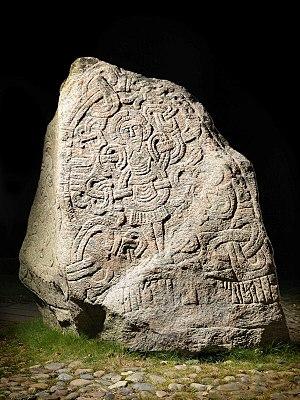
Une stavkirke ou stavkyrkje est une église médiévale en bois typique de la Norvège, bien que des fouilles laissent penser que d'autres églises de ce type aient pu exister ailleurs en Europe du Nord. On a répertorié environ 1 300 églises médiévales, dont 28 ont été sauvegardées en Norvège. On les appelle en français les « églises en bois debout » car des mâts ou poteaux sont utilisés pour soutenir le toit et l'élévation de la nef, mais aussi élever les murs.
La christianisation des peuples scandinaves est la conversion progressive et tardive des peuples germaniques de l'Europe du Nord encore attachés à leurs croyances, qui abandonnent leur paganisme nordique pour embrasser le catholicisme. Elle met un terme, au XIᵉ siècle, à un long processus de christianisation des tribus germaniques initié dès l'époque romaine et qui s'effectua de façon plus ou moins pacifique ou violente. Il s'étala sur près de sept siècles à partir de la conversion des Goths à l'arianisme au IVᵉ siècle. Une lecture littérale de Snorri Sturluson a longtemps pu amener à croire à
Selon l'historiographie traditionnelle, l’Âge des Vikings, ou ère viking, est le nom de la période qui suit immédiatement l'Âge de Vendel entre 793 et 1066 de notre ère. Cette période est marquée par l'expansion rapide du territoire des Vikings, guerriers et marchands scandinaves, qui lancent d'abord des raids côtiers en direction des monastères chrétiens, avant de remonter grâce aux fleuves vers l'intérieur des terres. Les invasions et pillages concernent une grande partie de l'Europe, y compris les territoires russes, le nord de l'Afrique et la Méditerranée, et même le nord-est de l'Amérique du Nord. Hormis l'exploration de l'Europe par ses océans et rivières grâce à leurs connaissances avancées en matière de navigation et l'extension de leurs routes de commerce à travers de vastes parties du continent, les peuples Vikings se sont aussi engagés dans des guerres, et ont, par leurs implantations durables sur de vastes pans du territoire, notamment contribué au développement du système féodal en Europe.